Creep (deformation)

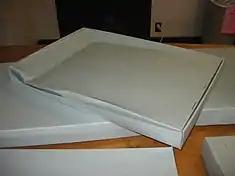
Creep on the underside of a cardboard box: a largely empty box was placed on a smaller box, and more boxes were placed on top of it. Due to the weight, the portions of the empty box not upheld by the lower support gradually deflected downward

Although mostly due to the reduced yield strength at higher temperatures, the collapse of the World Trade Center was due in part to creep from increased temperature.